Cotigao Wildlife Sanctuary

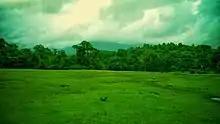

The Cotigao Wildlife Sanctuary is located in Canacona Taluka, South Goa district, of Goa, India, established in 1968. There is an eco-tourism complex at the entrance of the sanctuary that houses a nature interpretation centre, cottages, toilets, library, reception area, rescue centre, canteen, children's park, and forest ranger office.